Life of L. Ron Hubbard from 1967 to 1975

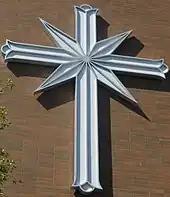
The Scientology cross came into use in 1969. Given Hubbard's private affinity for Crowley and antipathy to Christianity, it's been suggested that the cross may have been inspired by Crowley's Rose Cross or might be a "crossed-out cross" i.e. anti-Christian symbol.

The practice of prominently displaying the cross in Scientology centers was instituted in 1969 following hostile press coverage in the United Kingdom and elsewhere, when Scientology's status as a legitimate religion was being questioned. In response, Hubbard ordered that, "Any staff who are trained at any level as auditors (but not in AOs) are to be clothed in the traditioned ministerial black suit, black vest white collar silver cross for ordinary org wear."